Ottoman–Venetian War (1570–1573)

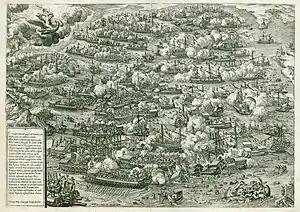
The Battle of Lepanto 1571, engraved by Martin Rota.

Both sides sought the decisive engagement, for which they had amassed, according to some estimates, between 70 and 90 percent of all galleys in existence in the Mediterranean at the time. The fleets were roughly balanced: the Ottoman fleet was larger with 278 ships to the 212 Christian ones, but the Christian ships were sturdier; both fleets carried some 30,000 soldiers whereas the Ottoman fleet had 50,000 sailors and oarsmen and Christian fleet had 20,000 sailors and oarsmen, and while the Christians had twice as many cannons, the Ottomans compensated by a large and skilled corps of archers. On 7 October, the two fleets engaged in the Battle of Lepanto, which resulted in a crushing victory for the Christian fleet, while the Ottoman fleet was effectively destroyed, losing some 25,000–35,000 men in addition to some 12,000 Christian galley slaves who were freed. In popular perception, the battle itself became known as one of the decisive turning points in the long Ottoman-Christian struggle, as it ended the Ottoman naval hegemony established after the Battle of Preveza in 1538. Its immediate results however were minimal: the harsh winter that followed precluded any offensive actions on behalf of the Holy League, while the Ottomans used the respite to hurriedly rebuild their naval strength. At the same time, Venice suffered losses in Dalmatia, where the Ottomans attacked Venetian possessions: the island of Hvar was raided by the Ottoman fleet, with the Turkish forces burning down the towns of Hvar, Stari Grad and Vrboska.